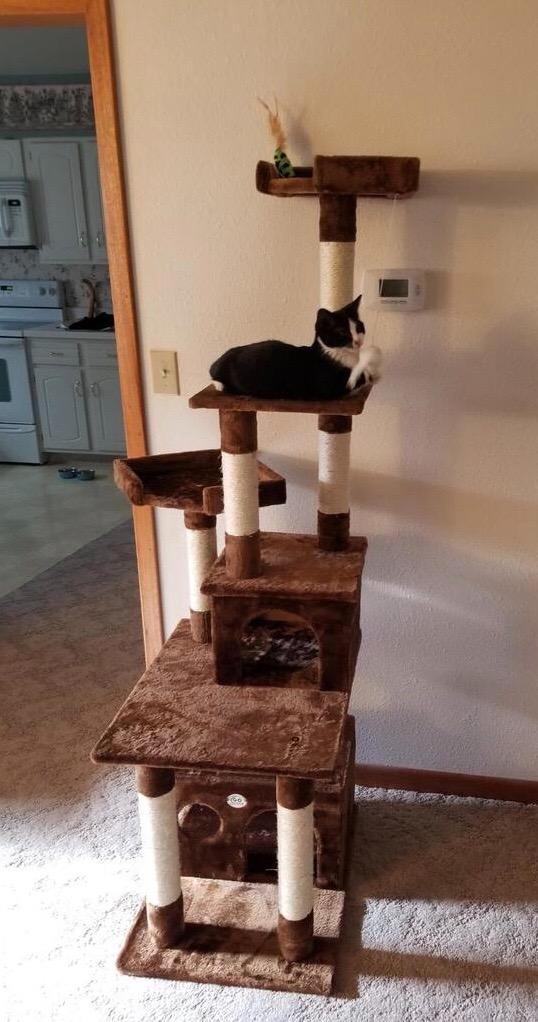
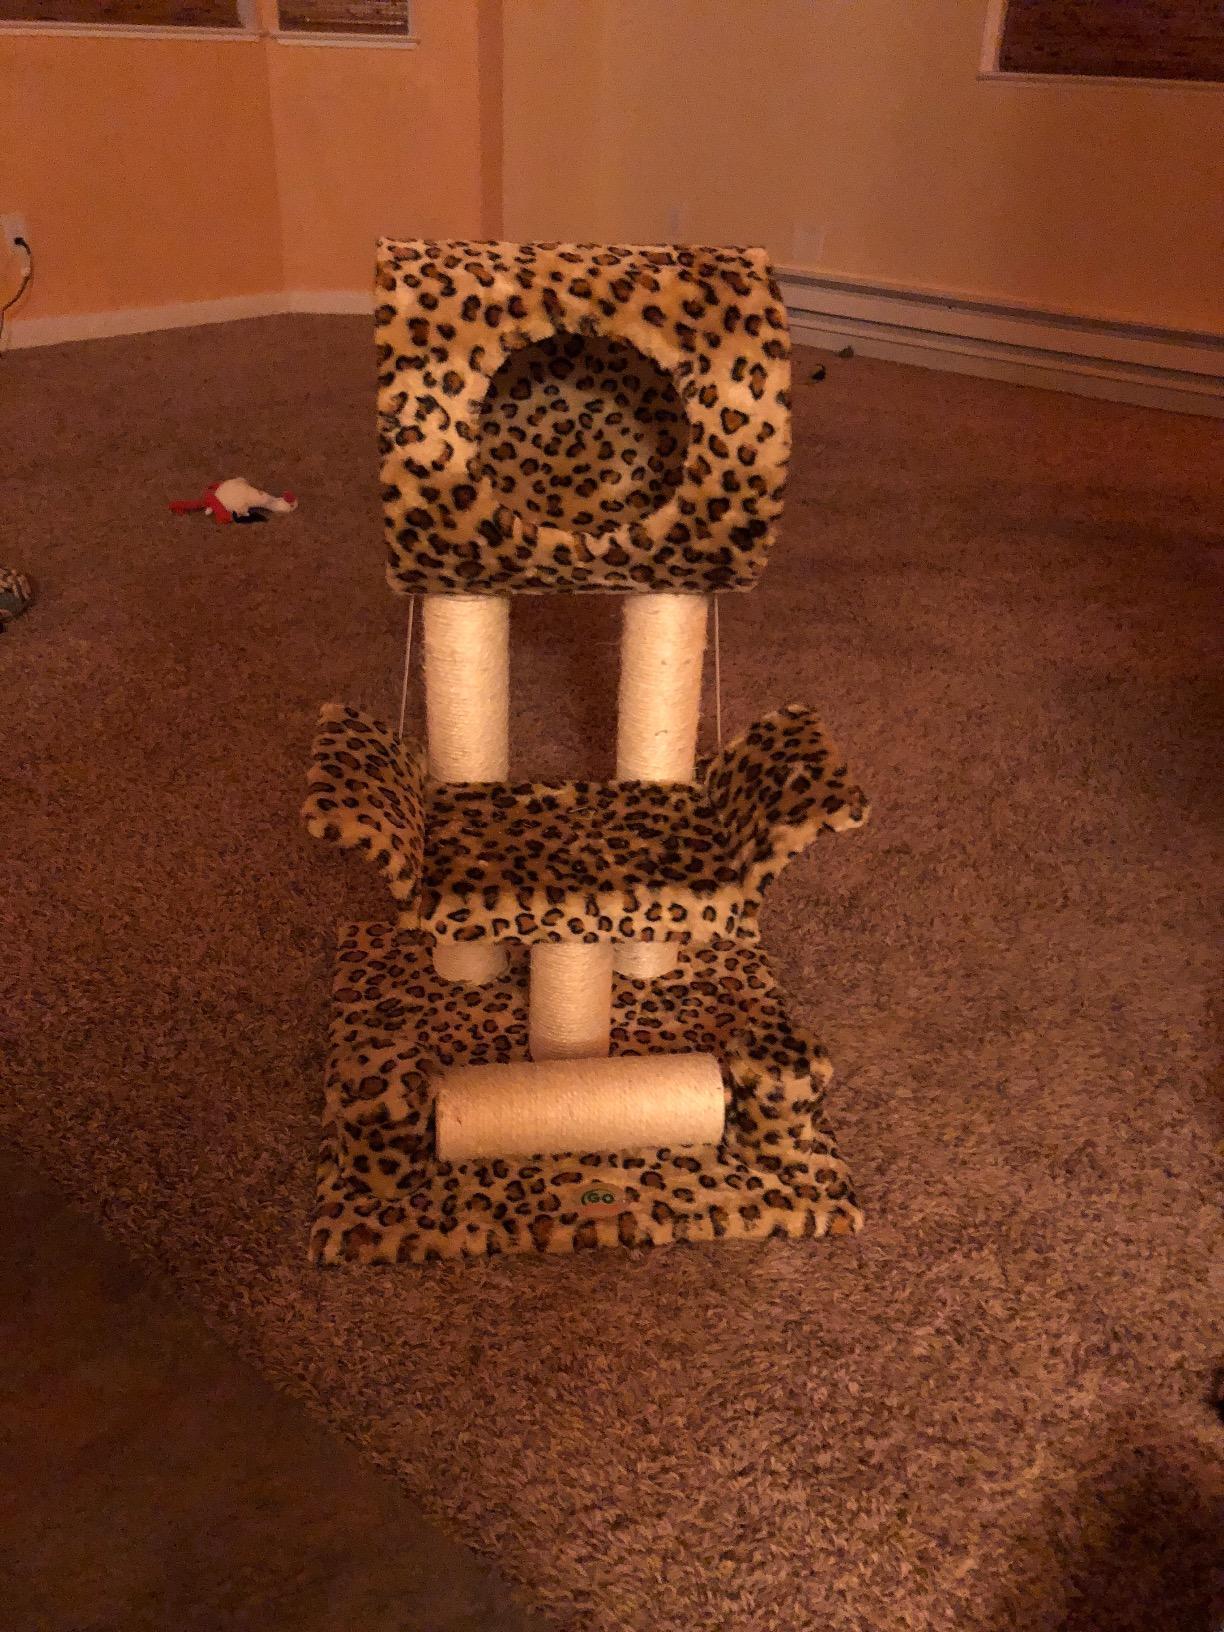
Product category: items_cat tree
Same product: no